Colonia Valdense

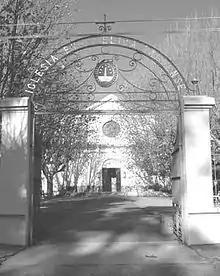
Temple of the Iglesia Evangélica Valdense

Colonia Valdense is a small city located in southwestern Uruguay, within the Colonia Department. It is home to around 3,200 people.